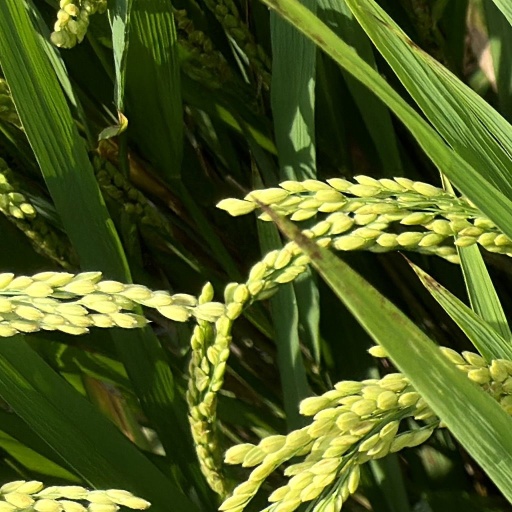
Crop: rice